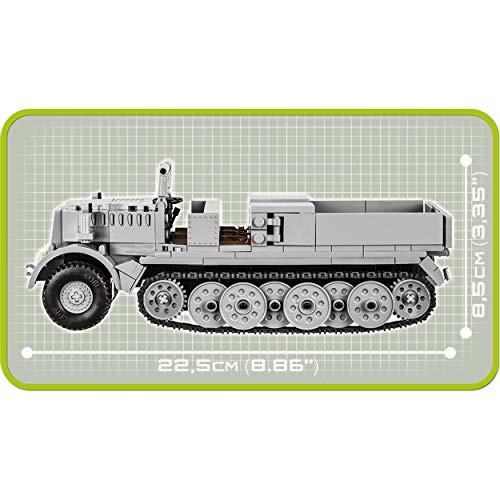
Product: COBI Historical Collection SD.Kfz. 9 Vehicle
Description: Designed as a heavy artillery tractor but was usually sent to Tow tanks or Vehicles which got stuck or damaged.
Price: $39.95
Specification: ProductDimensions:15.8x2.4x12inches|ItemWeight:1.09pounds|ShippingWeight:1.45pounds(Viewshippingratesandpolicies)|ASIN:B07X54MX1G|Itemmodelnumber:2522|Manufacturerrecommendedage:6yearsandup